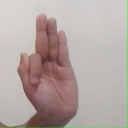
अक्षर: फ